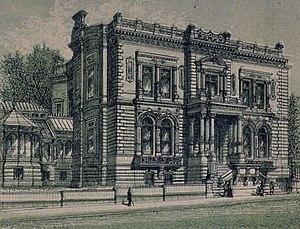
Maison George Stephen, aussi appelée l'édifice du club Mount Stephen, 1430-1440, rue Drummond, Montréal, Québec, Canada.
La maison George-Stephen est une maison bourgeoise située dans le quartier du Mille carré doré à Montréal au Canada.